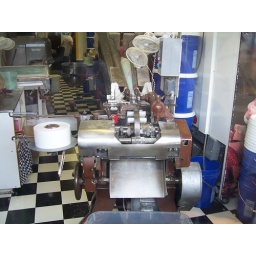
The taffy machine in a shop window on the historic bayfront in Newport, Oregon.